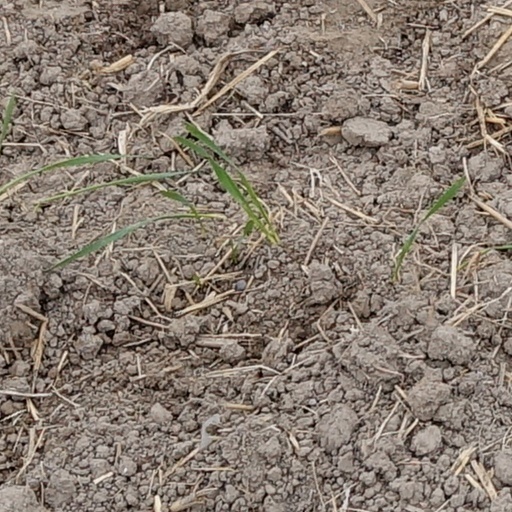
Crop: wheat